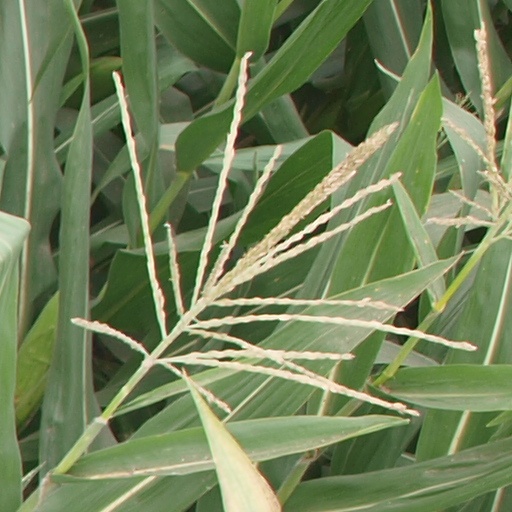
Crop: maize; corn